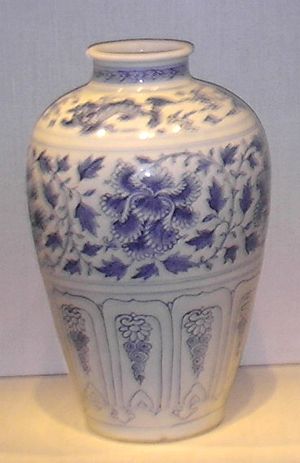
Vietnams historie / Forskellige dynastier 1009-1527 / Hồ-dynastiet 1400-1407
Vase fra Lê-dynastiet, dateret til 1400-tallet
Vietnams historie har i lange perioder været præget af naboskabet til Kina i nord. I omkring 1000 år hørte det nordlige Vietnam til Kina, men fra 938 blev landet selvstændigt og ekspanderede senere sydover på bekostning af Champariget. I 1800-tallet blev landet koloniseret af Frankrig og under 2. verdenskrig blev landet besat af Japan. Efter denne krig havde kolonimagten ikke resurser til at genoprette styret, og tabte den militære kamp mod befrielsesstyrkerne. Dette førte til deling af landet, noget som igen førte til Vietnamkrigen med store menneskelige og materielle tab for landet. Krigen blev afsluttet 30. april 1975 ved at Nordvietnam indtog den sydlige del. Efter forsøg med planøkonomi i 1970- og 1980'erne, blev økonomien reformeret i markedsøkonomisk retning.